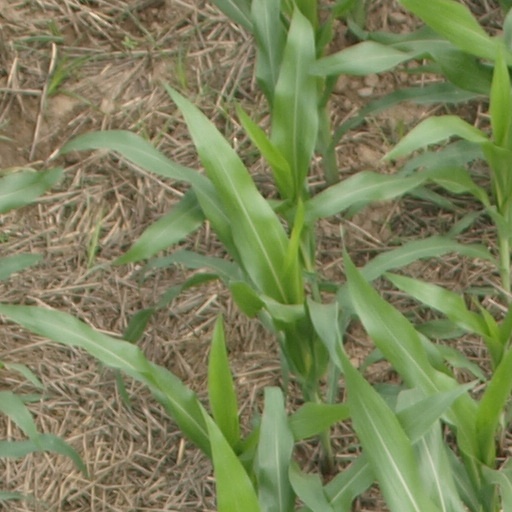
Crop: maize; corn